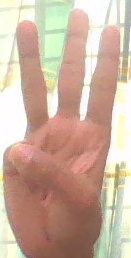
ASL sign: 6